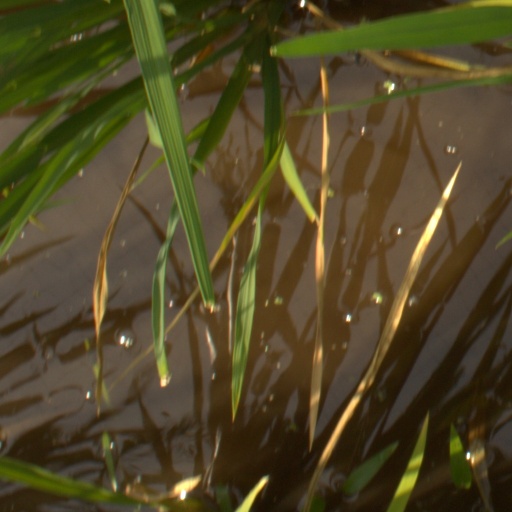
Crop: rice